Jewish history

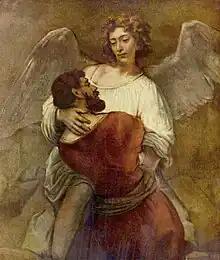
According to Jewish tradition, Jacob, shown wrestling with the angel in this painting by Rembrandt, was the father of the tribes of Israel.

Jewish history is the history of the Jews, their nation, religion, and culture, as it developed and interacted with other peoples, religions and cultures.